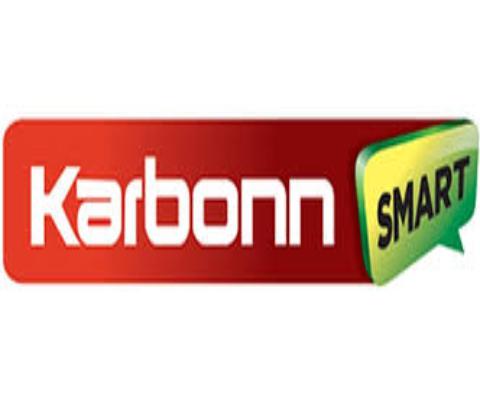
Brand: Karbonn
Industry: Electronic